Describe the emotion expressed in this image:  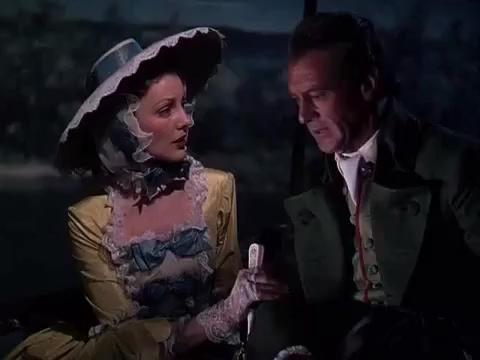
This person displays Pain, valence and arousal with low intensity.